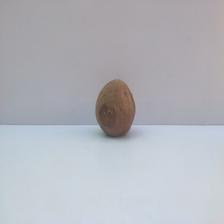
Size: Spoiled